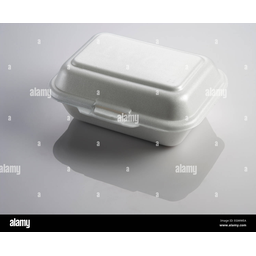
Label: paper